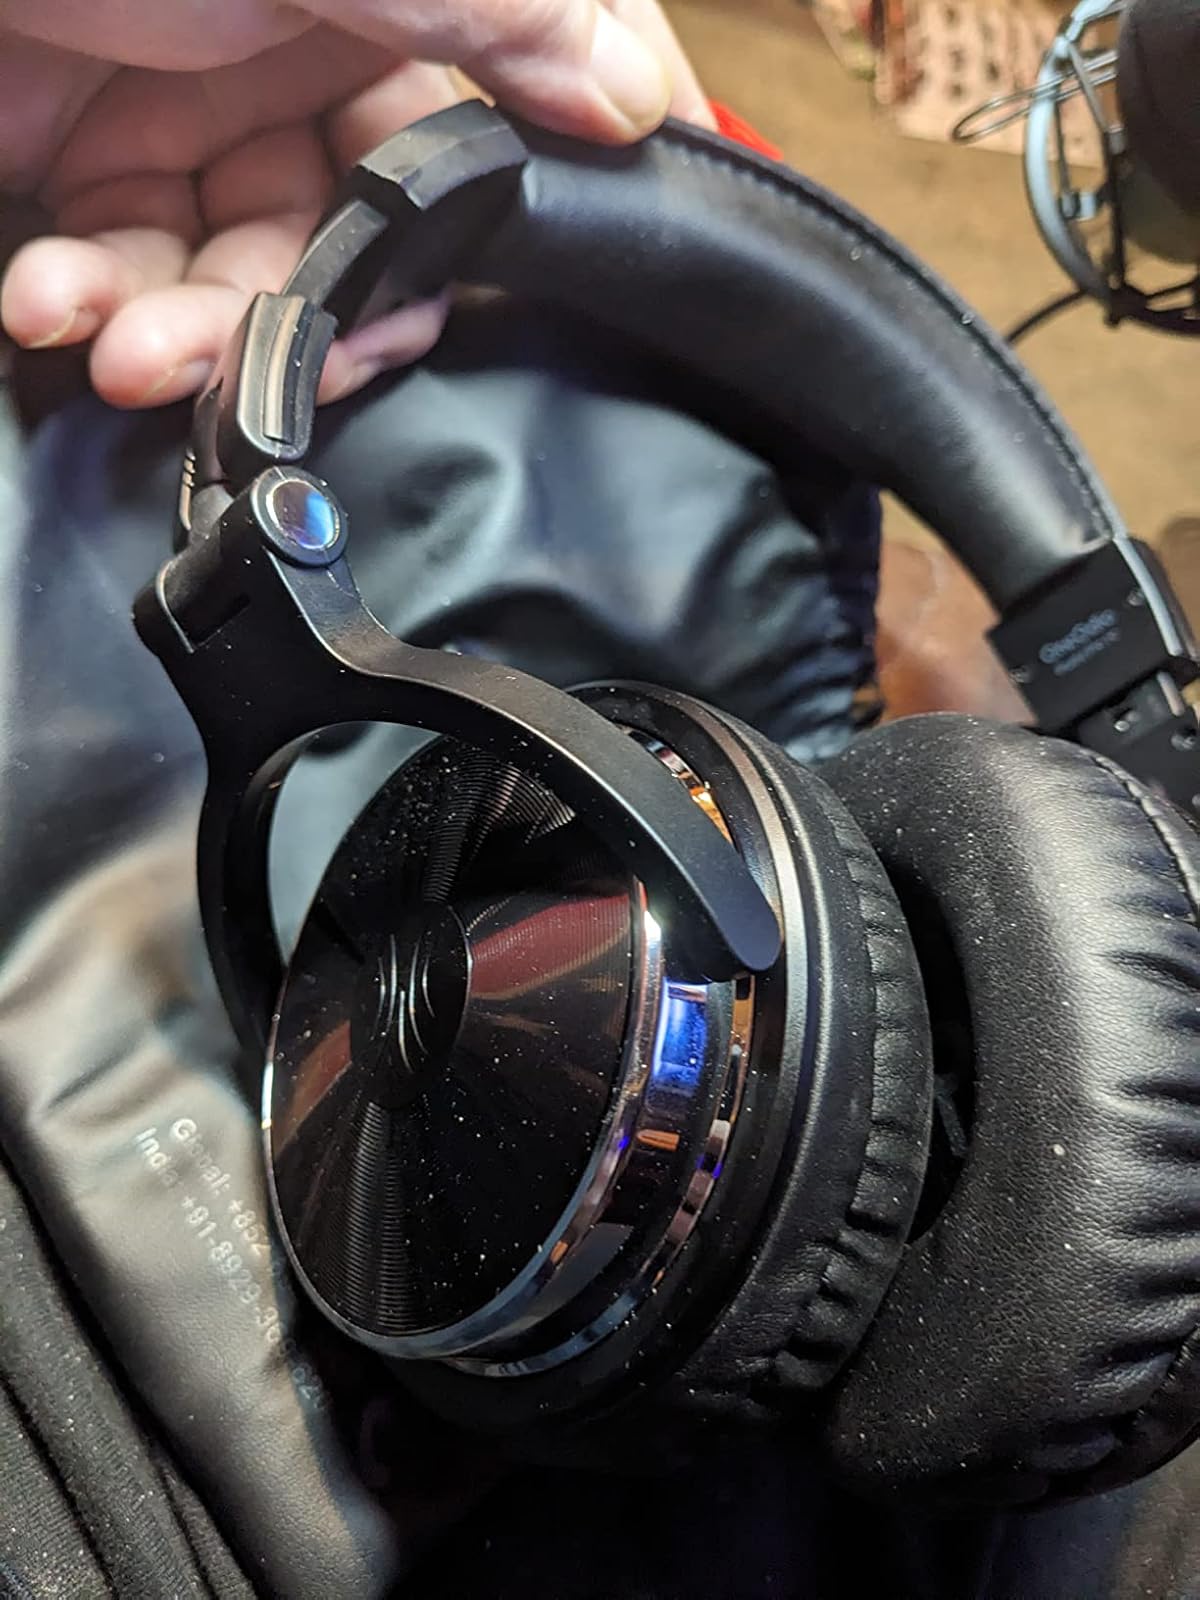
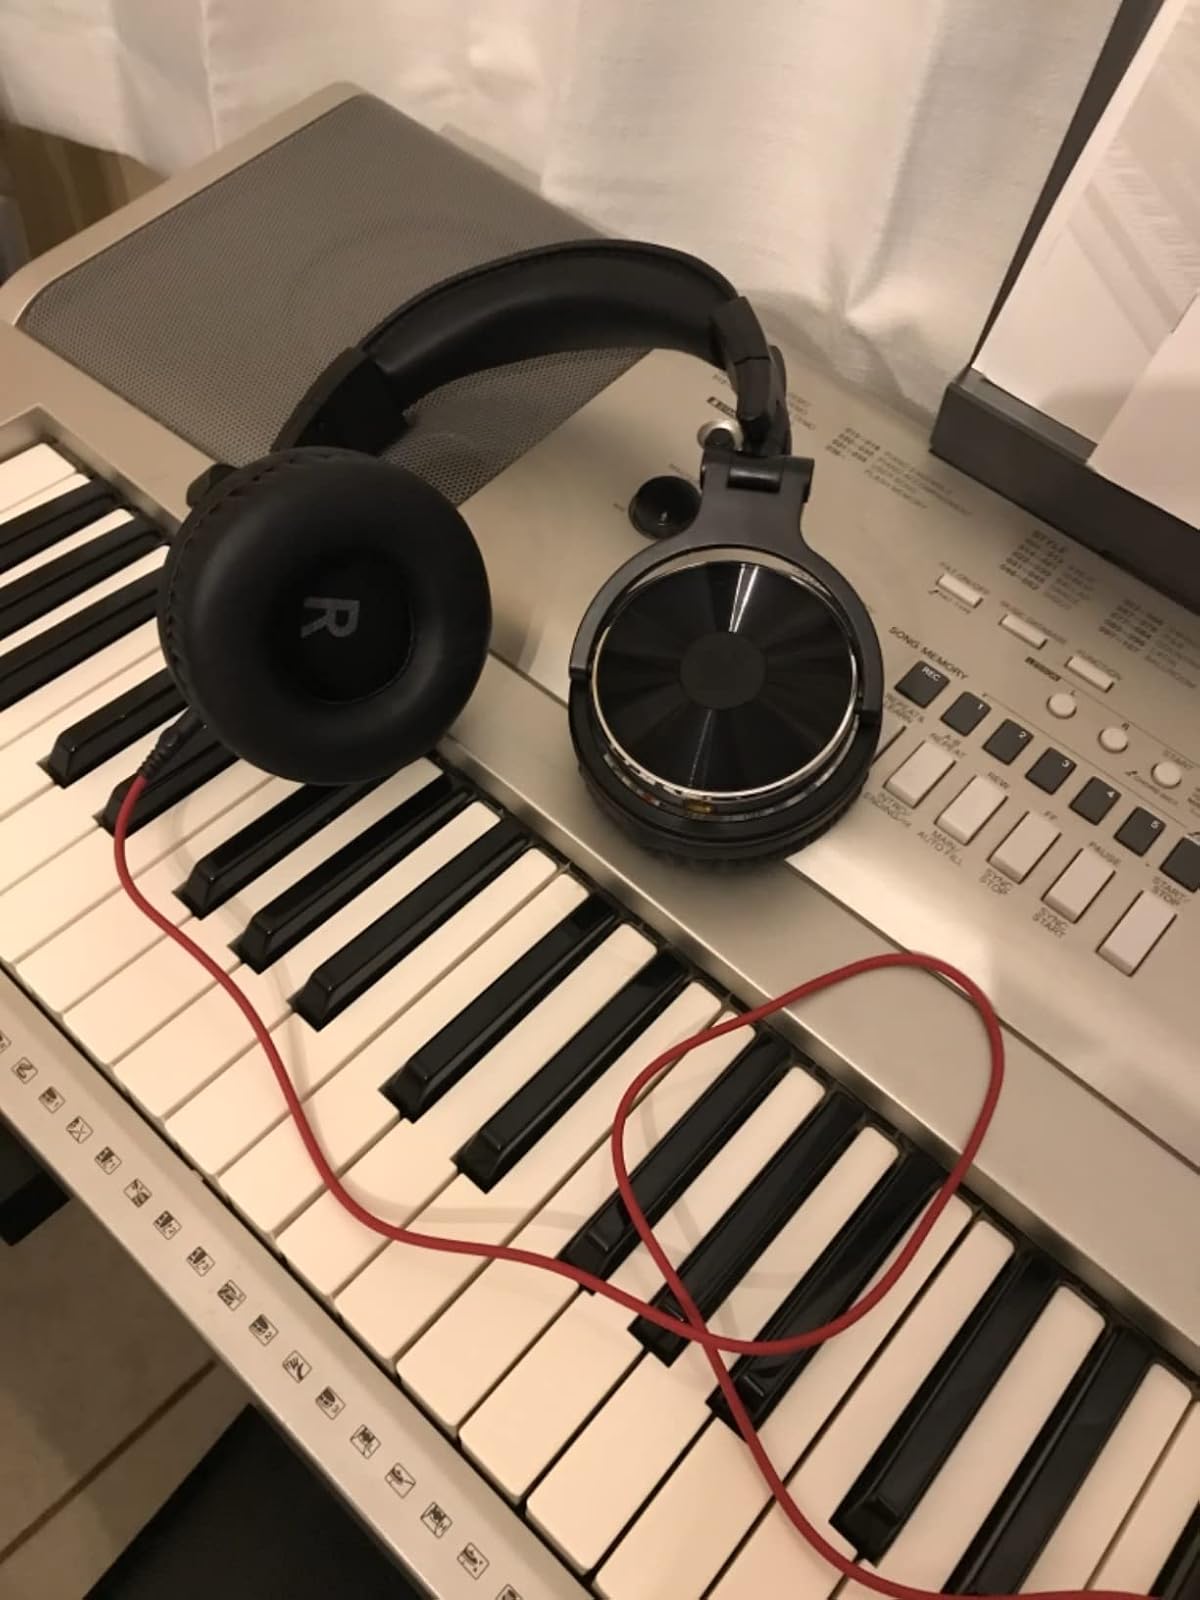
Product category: headphones
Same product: yes